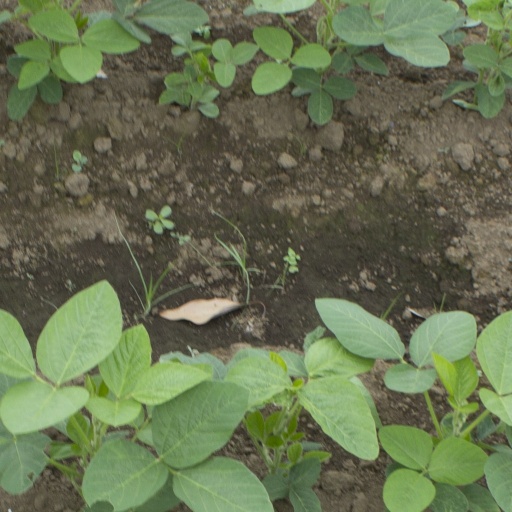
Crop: soybean